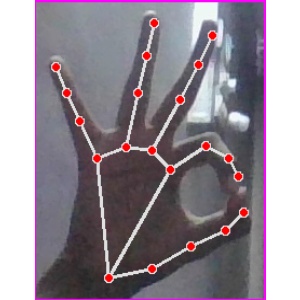
अक्षर: ण